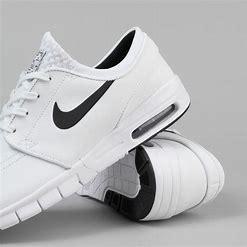
Brand: Nike
Model: SB Stefan Janoski Max